Aldo Ray

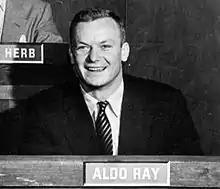
Ray on the DuMont TV program "Twenty Questions", 1954

Columbia Pictures head Harry Cohn liked Ray and wanted him for the role of Private Robert Prewitt in "From Here to Eternity" (1953), but Fred Zinnemann insisted Montgomery Clift be cast. However, other good roles followed instead. "Because of Harry, all my first pictures were big hits, tremendously popular", Ray recalled.